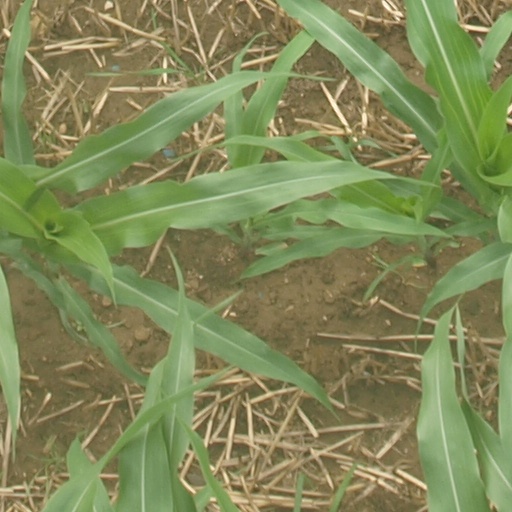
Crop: maize; corn